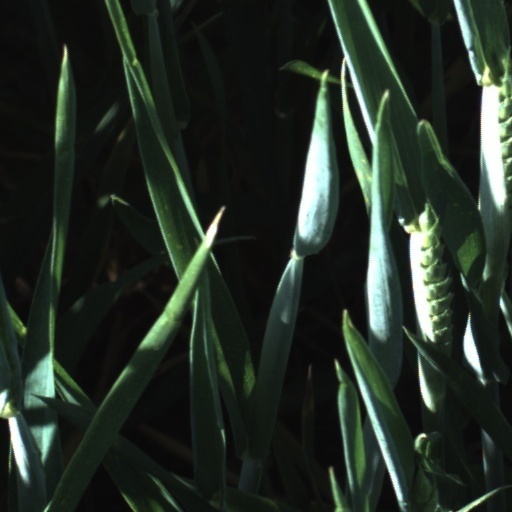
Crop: wheat